Answer in natural language. Which object is closer to the camera taking this photo, Window or green decagon houseplant? Choose between the following options: Window or green decagon houseplant
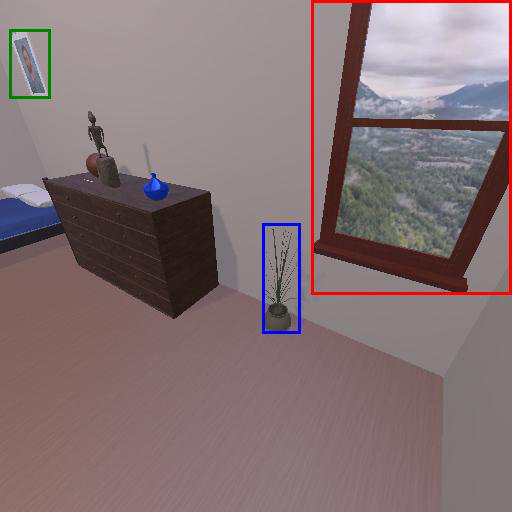
<answer>Window</answer>